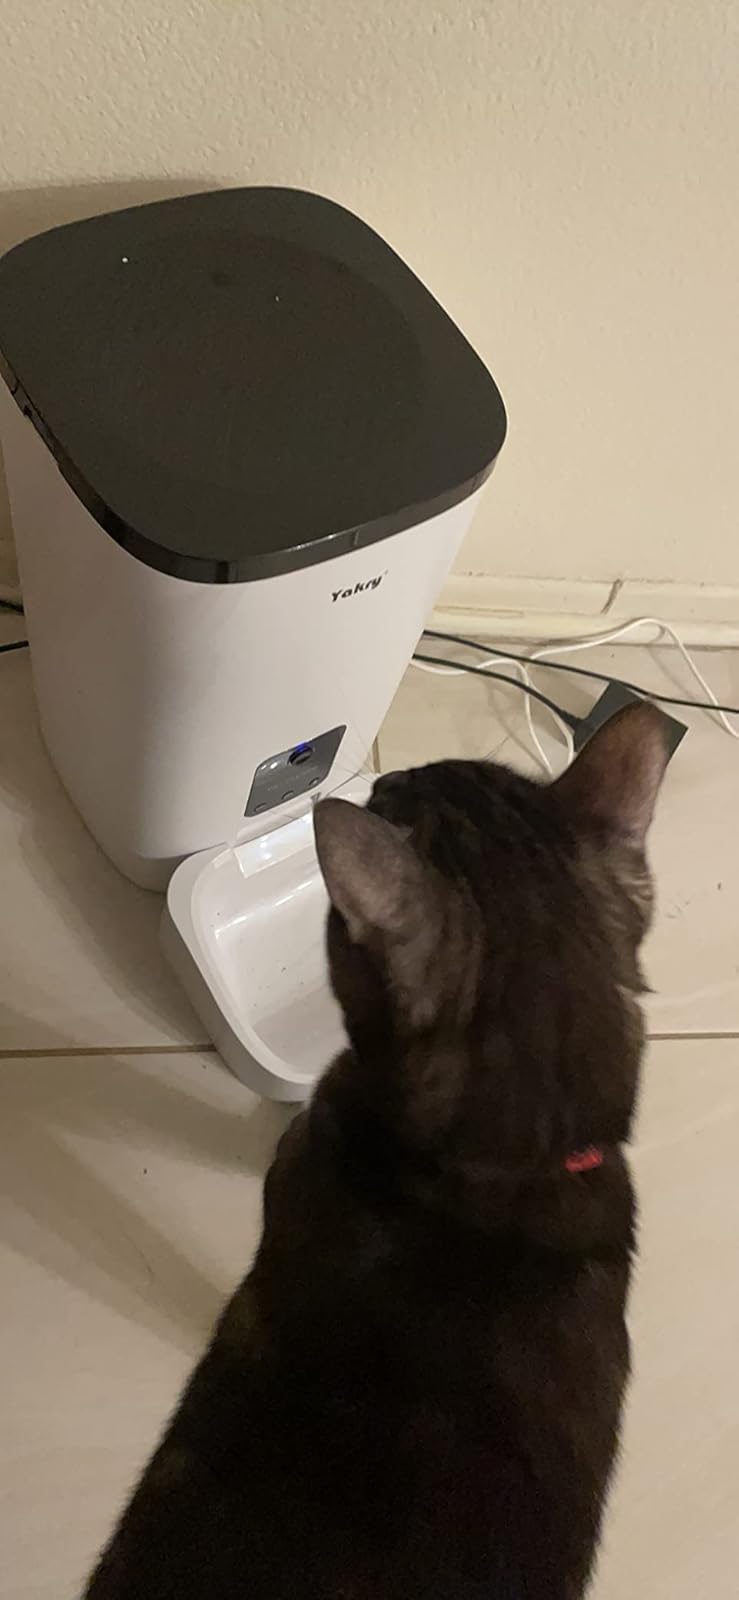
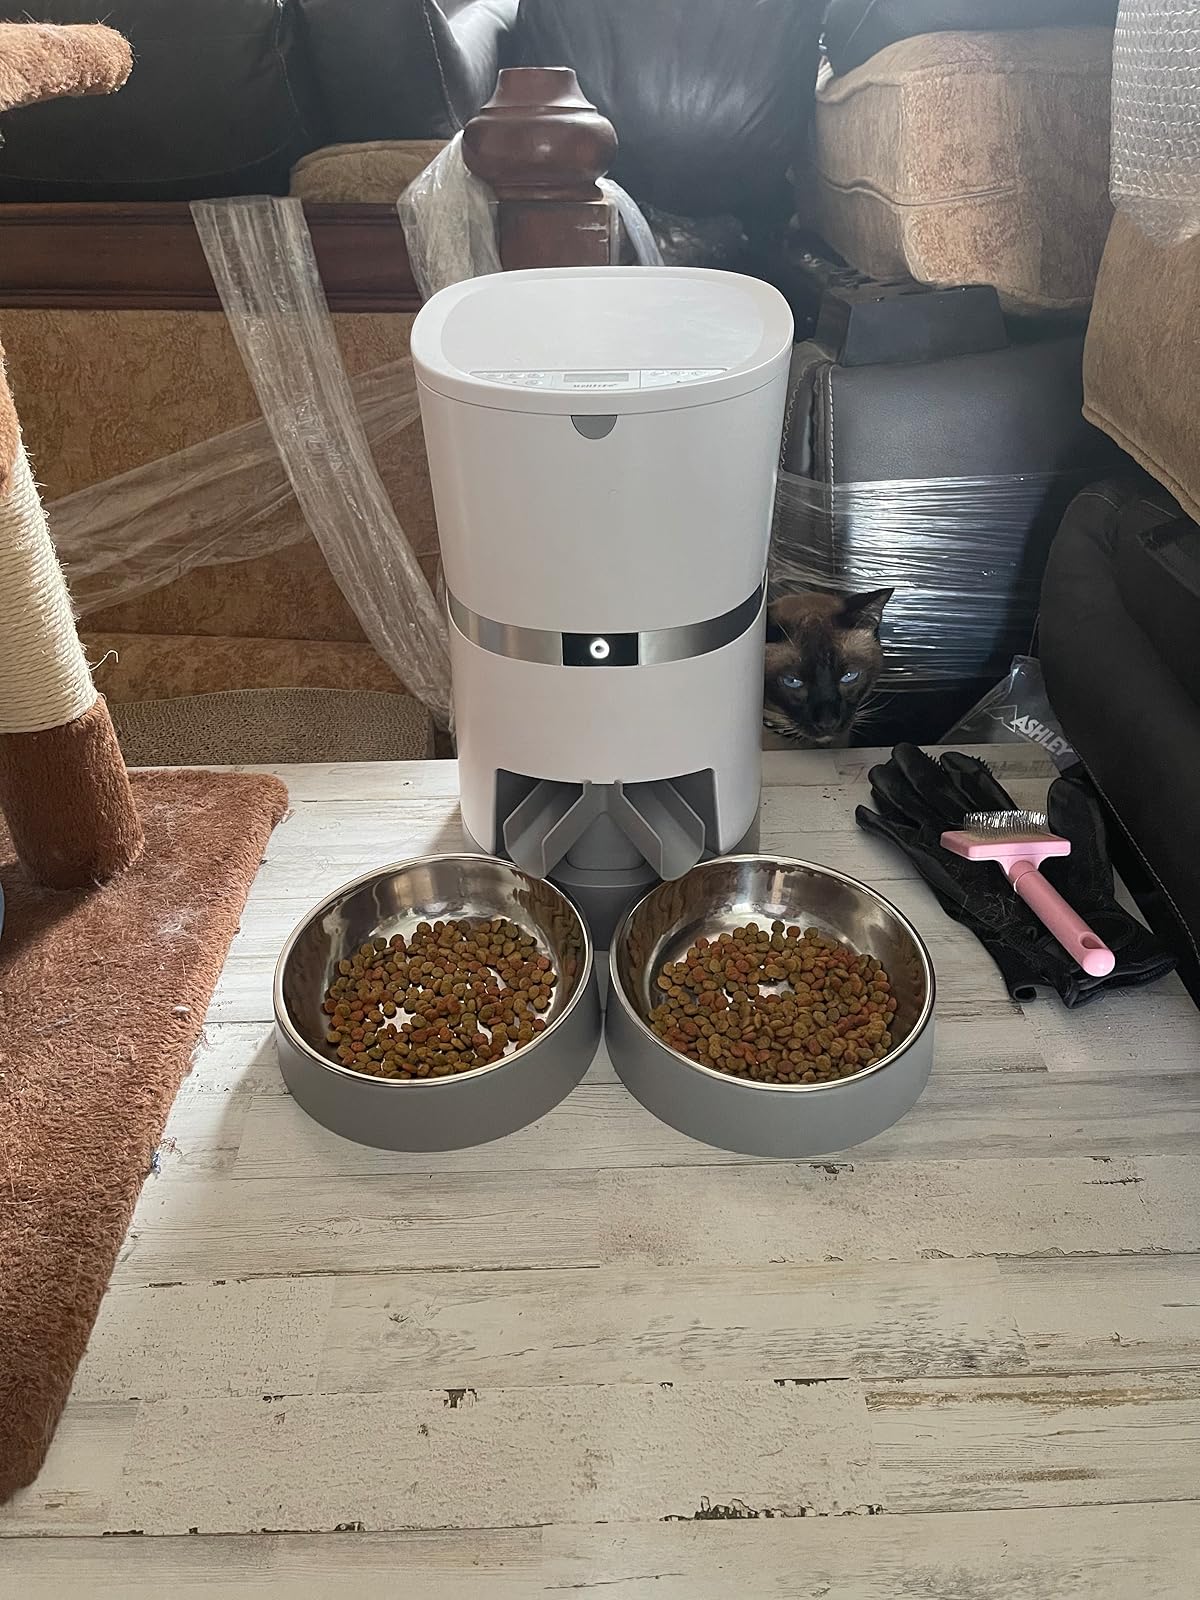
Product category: items_feeder
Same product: no